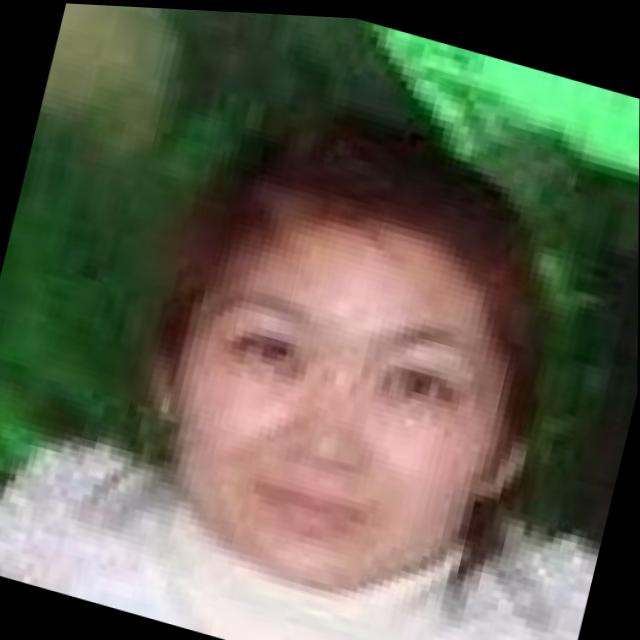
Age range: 21-44